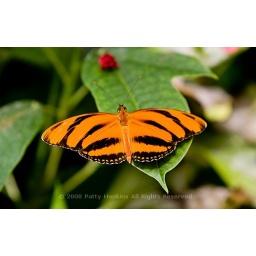
A banded orange butterfly from Costa Rica photographed at Brookside Gardens in Wheaton, MD